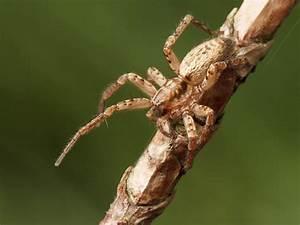
spider